Alex Salaueu

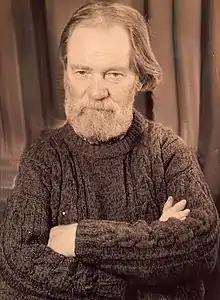
Salaueu at his studio, 1976

Alex Salaueu (September 13, 1926 – May 23, 2021) was a Belarusian Avant-garde artist. Few works have survived from his extensive artistic repertoire, estimated at nearly 5000 creations. The majority of his work, especially his lyrical abstract works, stem from the latter part of his career. The latest are held by museums and discerning collectors. Salaueu was a Member of the Union of Artists of the Republic of Belarus and an Honored Artist of the Byelorussian SSR (1982).